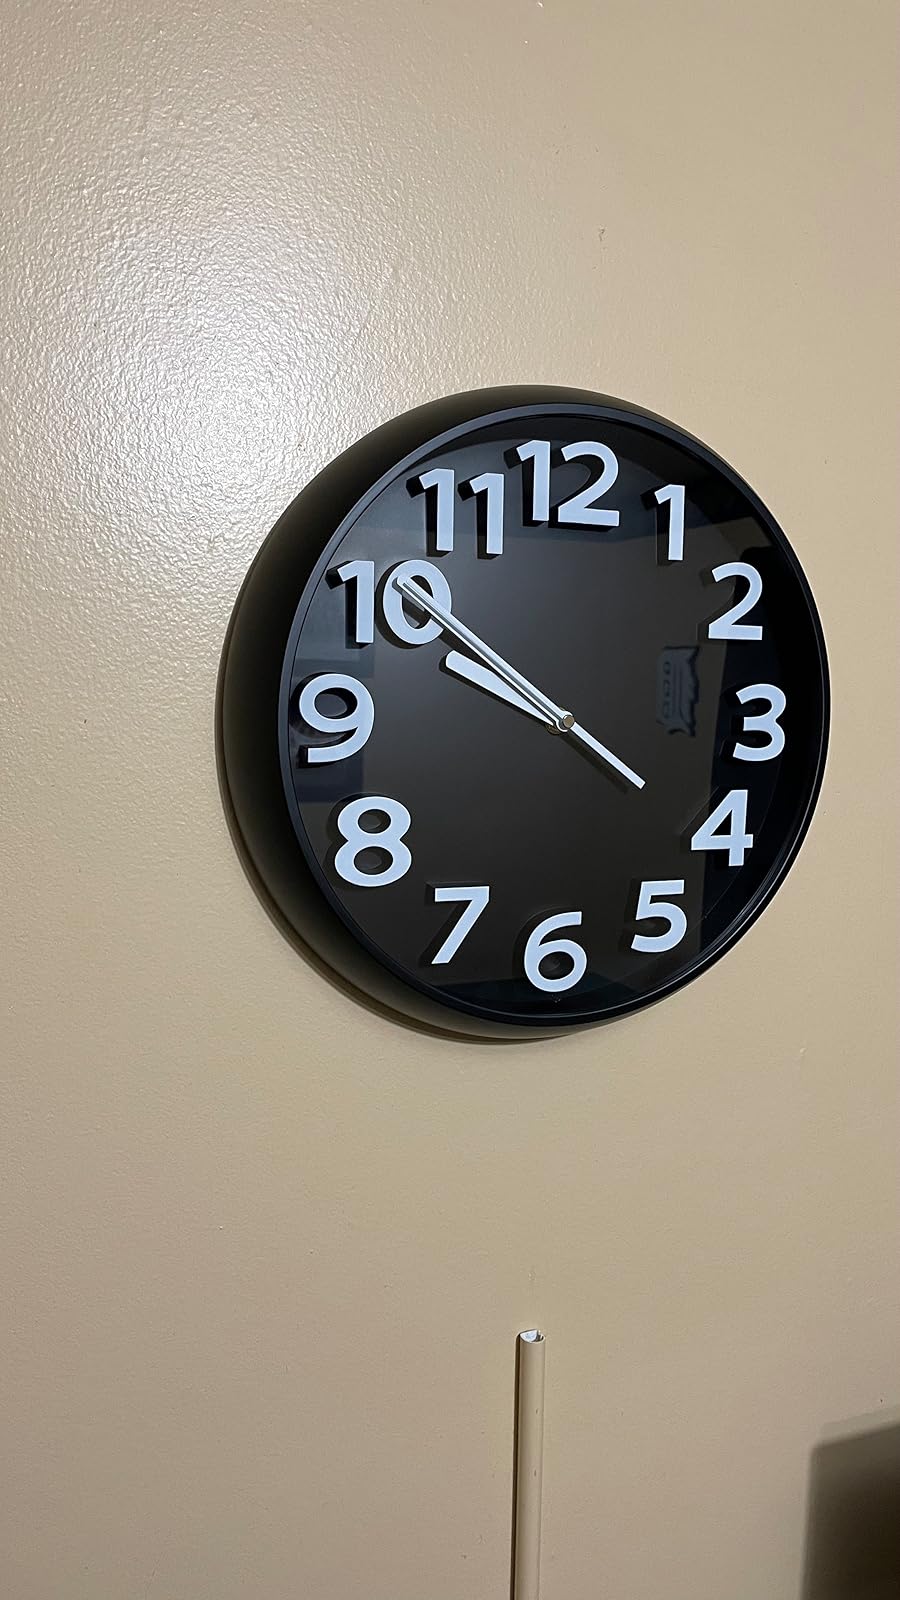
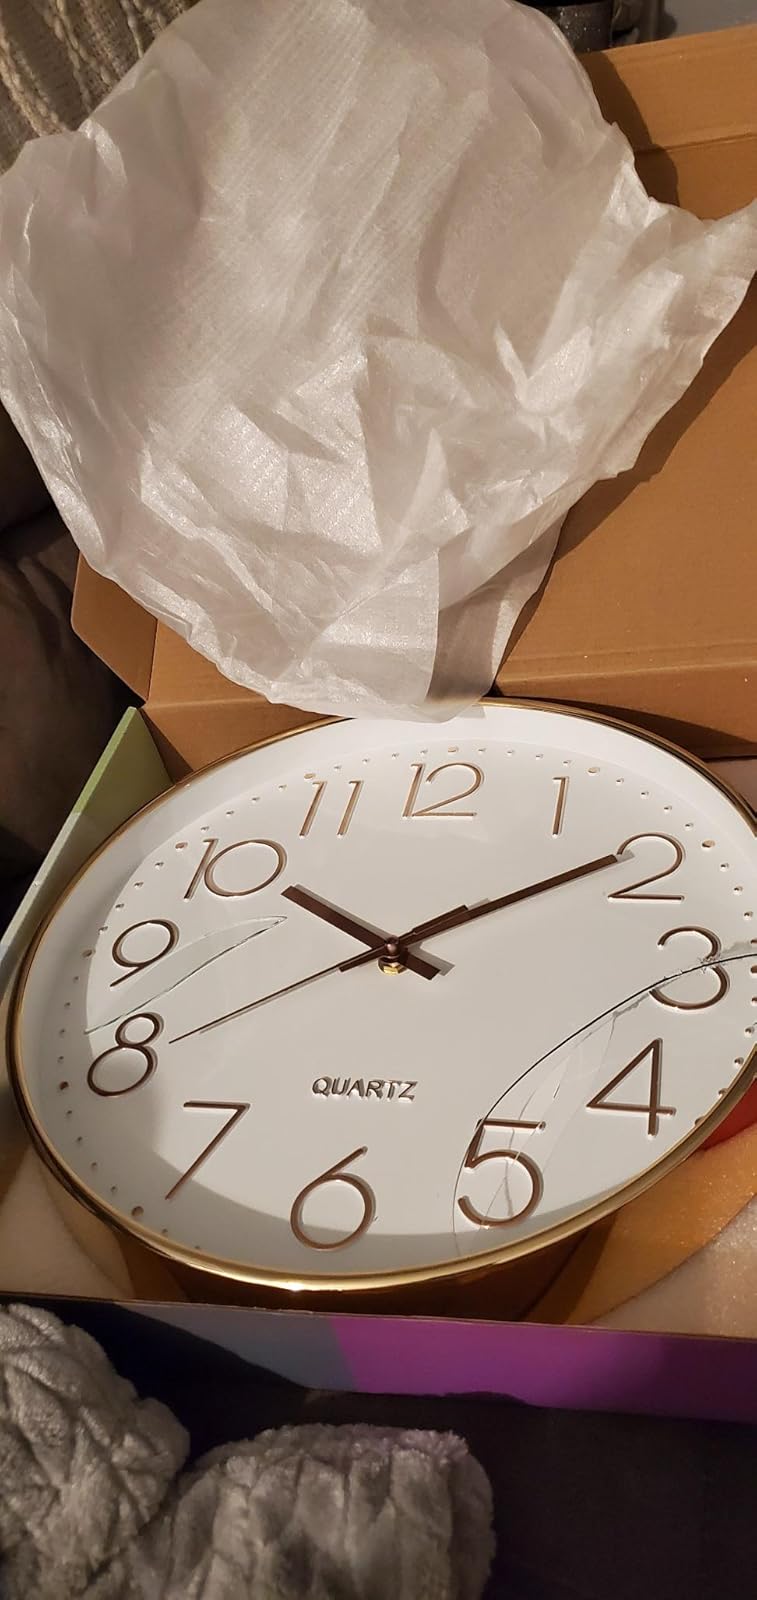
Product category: clock
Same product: no